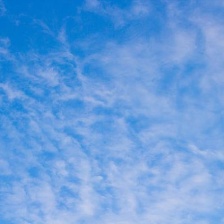
Cloud type: Cirrocumulus